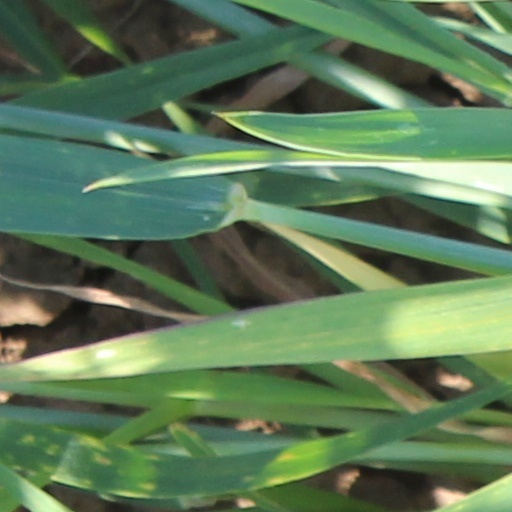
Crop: wheat